The Lazarus Project (film)

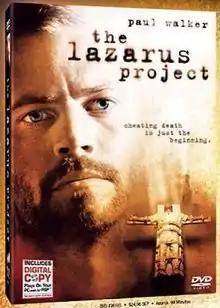
DVD cover

The Lazarus Project (formerly known as "The Heaven Project" is a 2008 American drama/thriller film directed and written by John Patrick Glenn. It stars Paul Walker as Ben, a former criminal who gets a second chance at life after mysteriously waking up employed at a psychiatric hospital. Piper Perabo, Linda Cardellini, Malcolm Goodwin, Tony Curran, and Bob Gunton also star in the film, which was released on DVD on October 21, 2008.